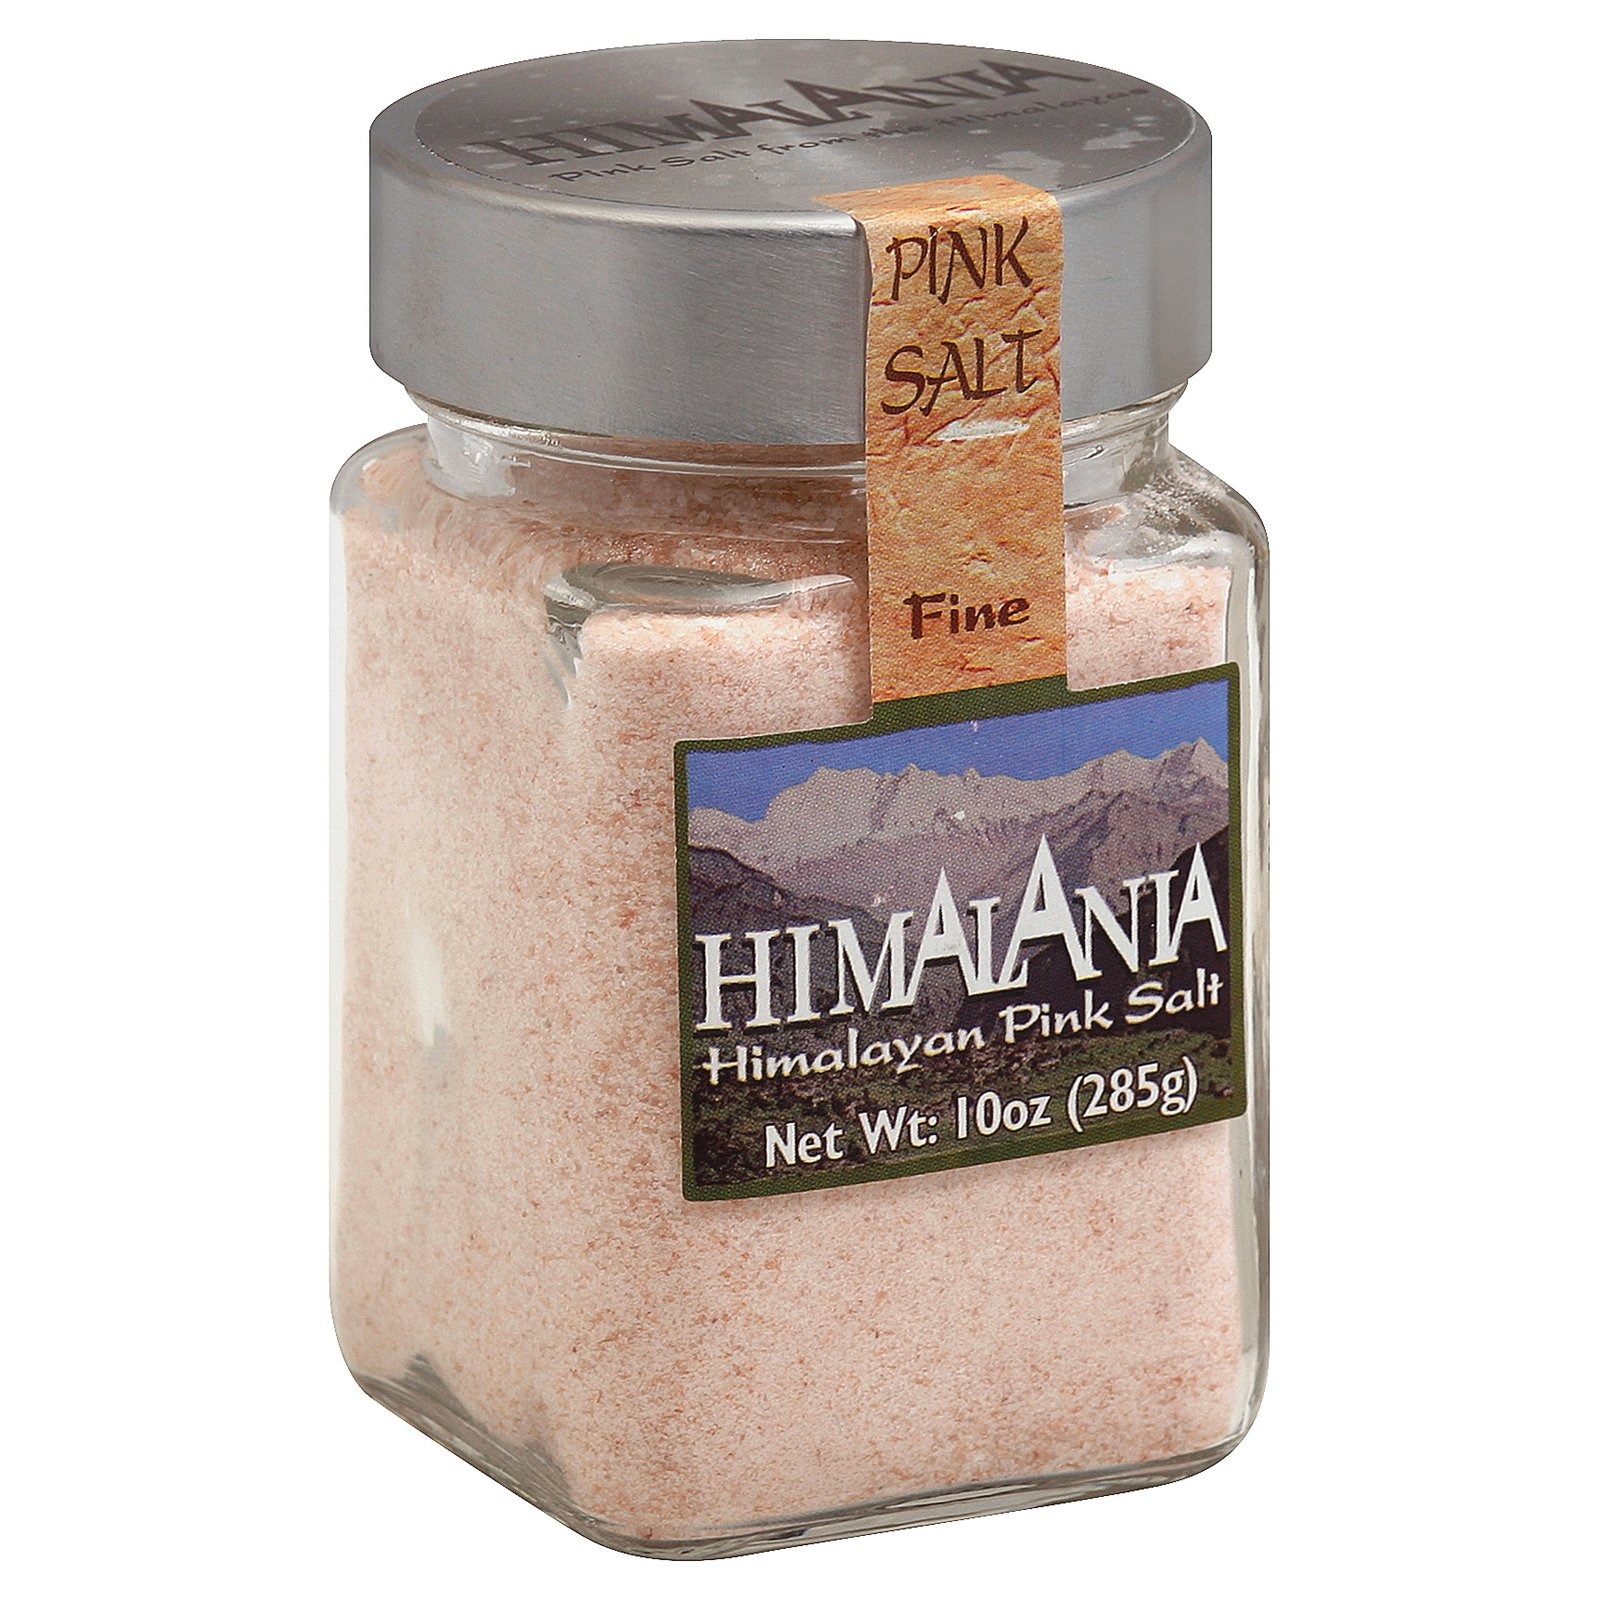
Item Name: Himalania Fine Pink Salt, 10 Ounce Jar -- 6 per case.
Product Description: Himalania Fine Pink Salt, 10 Ounce Jar -- 6 per case. Rich in elements and minerals hence the pink color Strong nutritional and health properties. 100 Percent Natural, Unrefined, Unpolluted, Nothing added. Comes from the heart of the Himalayan mountains. Himalayan Coarse and Fine Pink Salt also come in sleek refill bags, ideal for recipes or refilling Himalayan Pink Salt Shakers.100 Percent Natural Unrefined No Additives
Value: 10.0
Unit: Ounce

Price: 56.72